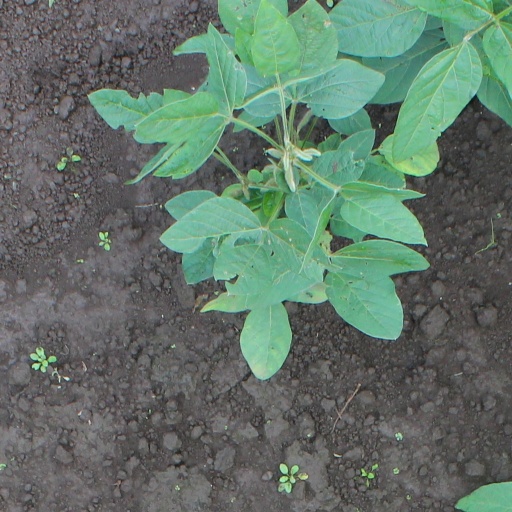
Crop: soybean